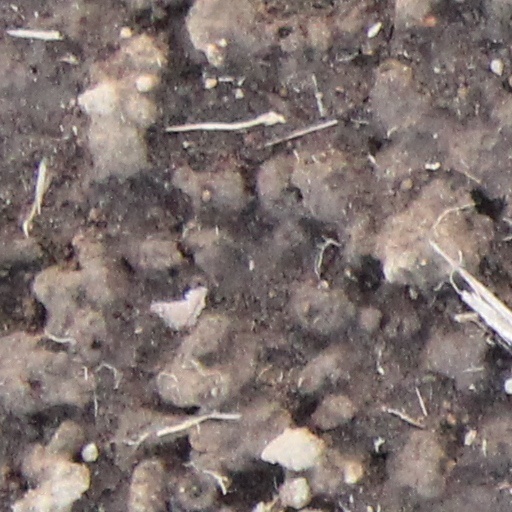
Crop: wheat